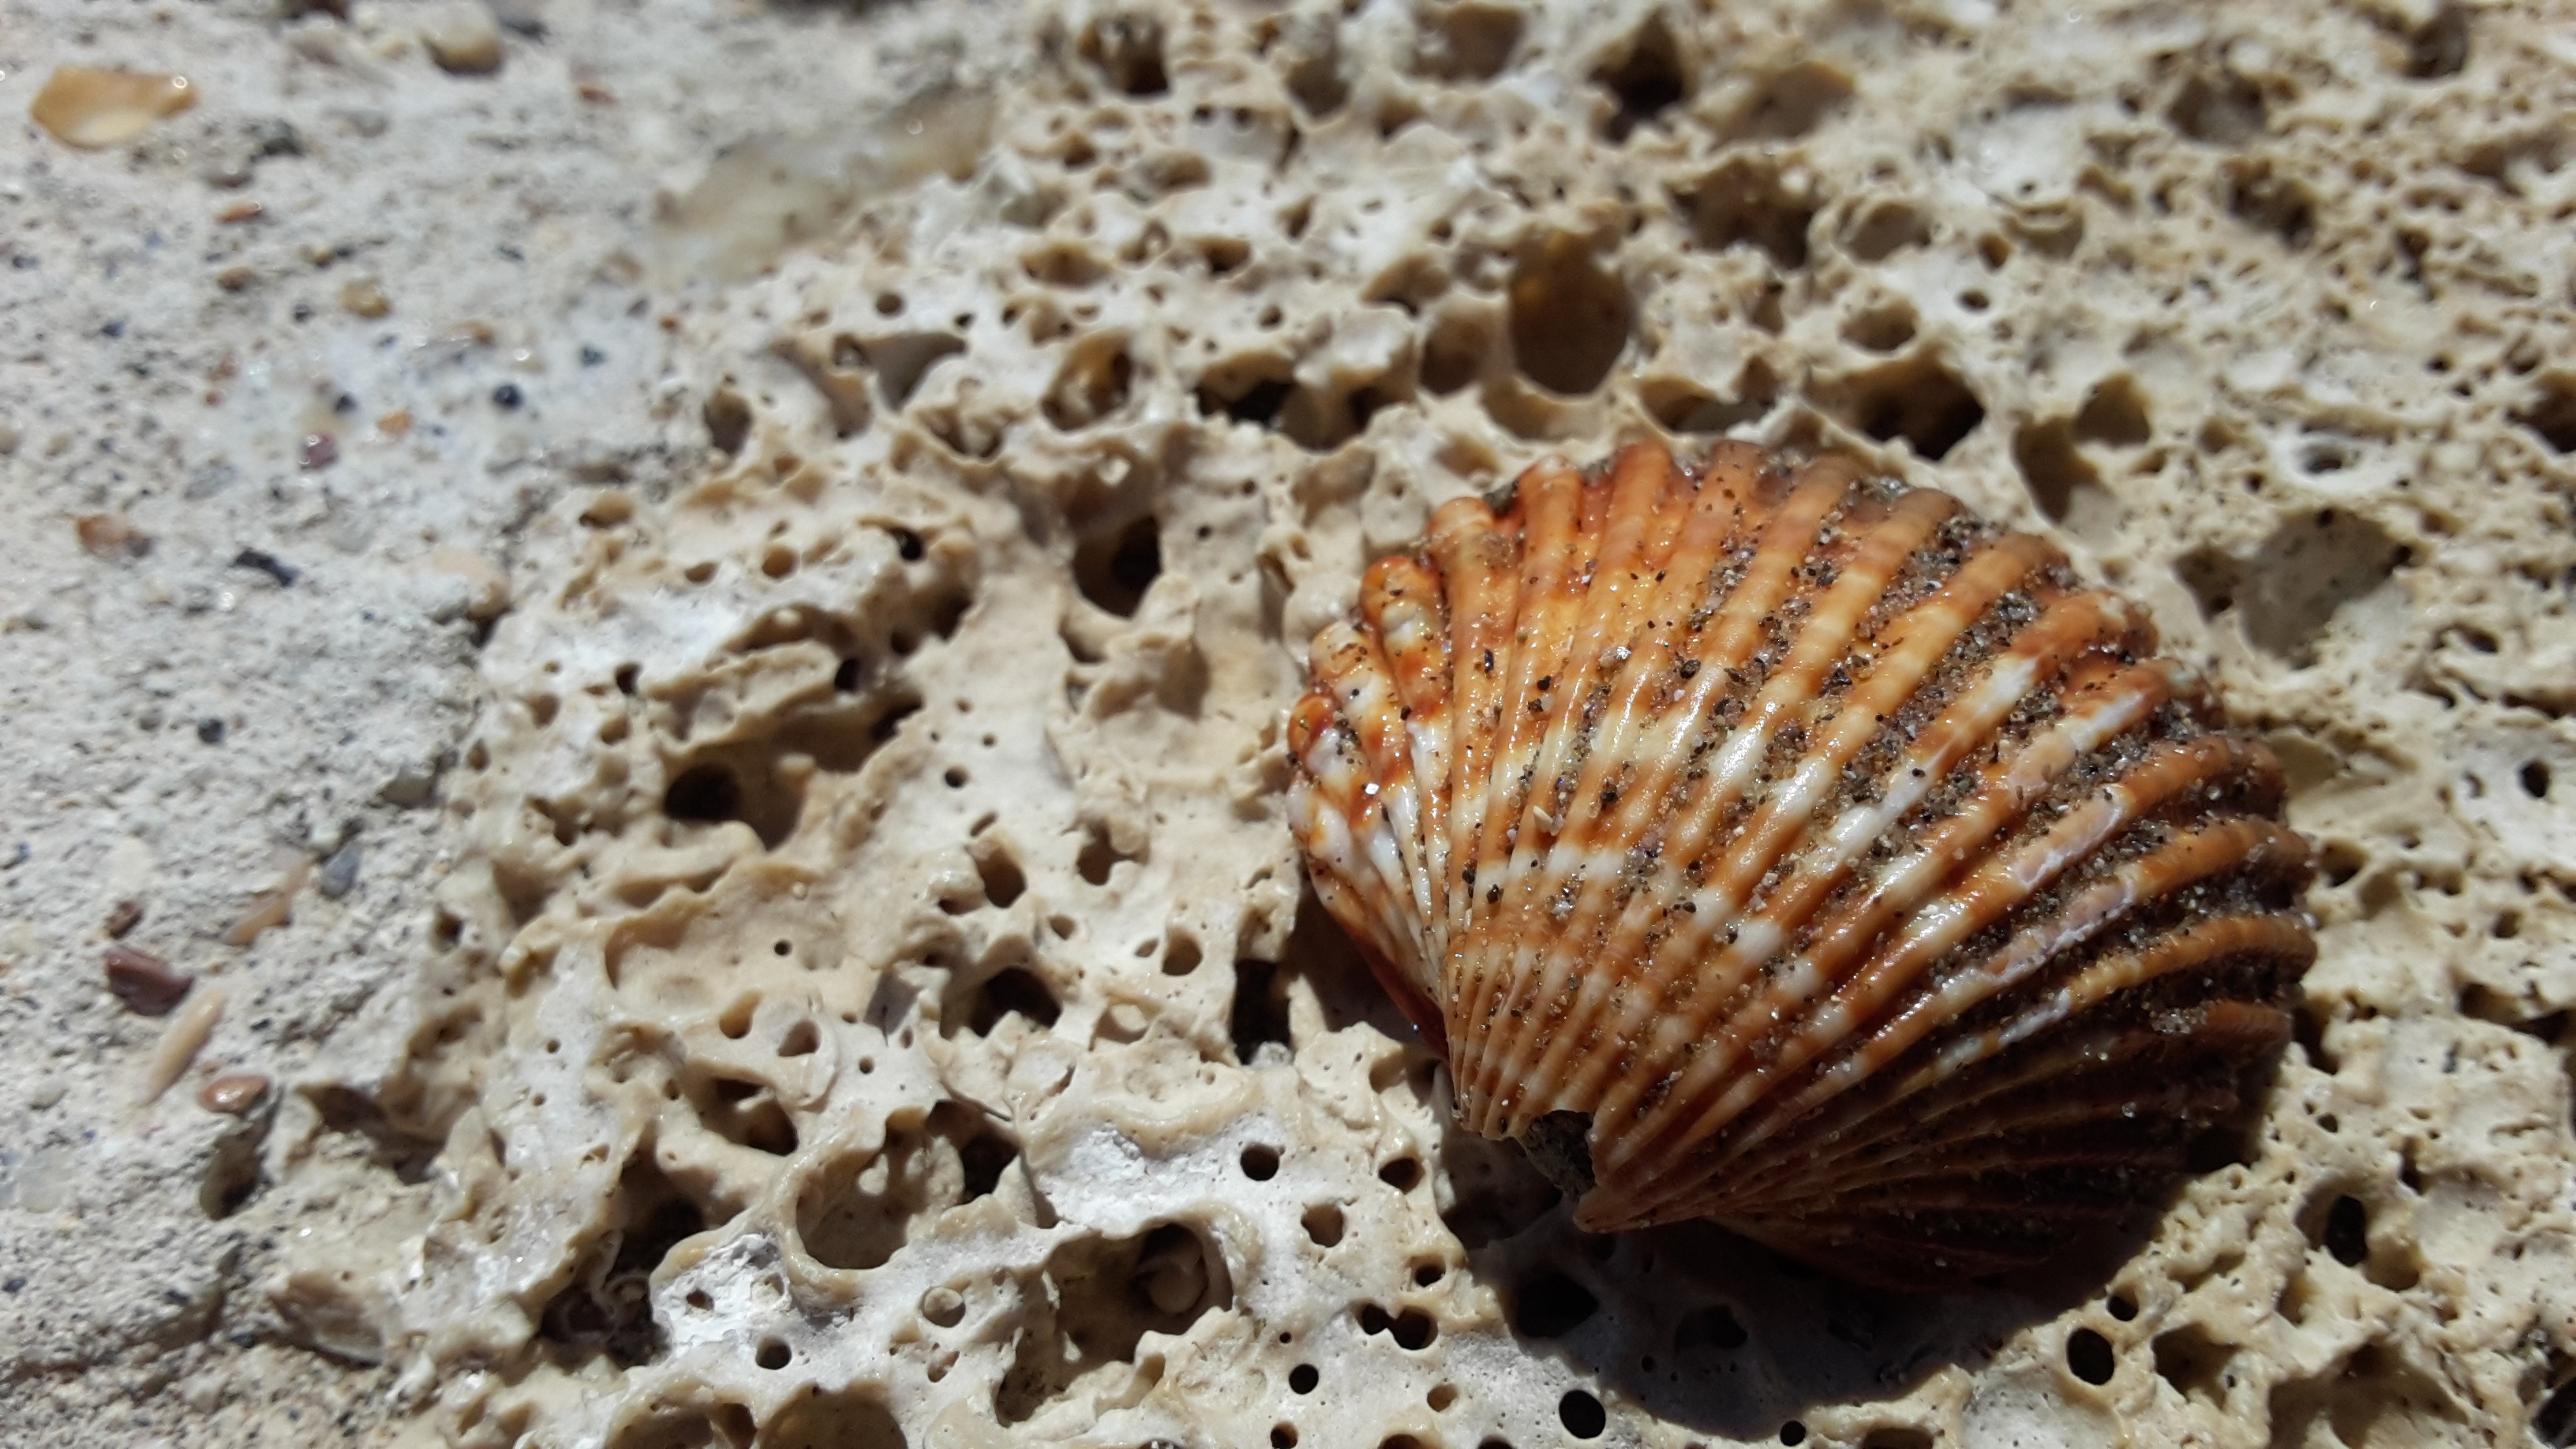
sand, stone, fauna, material, coral, invertebrate, seashell, clam, stones, great, cockle, sea snail, marine biology